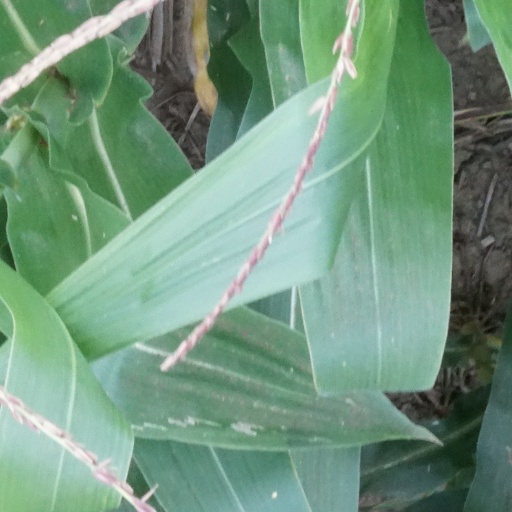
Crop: maize; corn